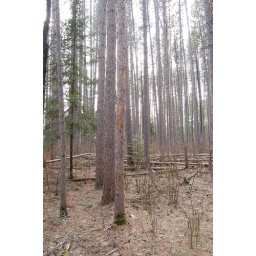
1909 origin red pine thinned in 1950 to 6x6 spacing